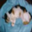
Label: cat